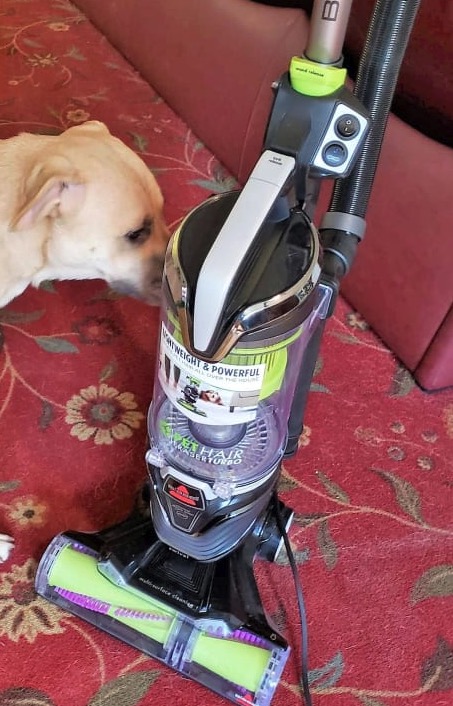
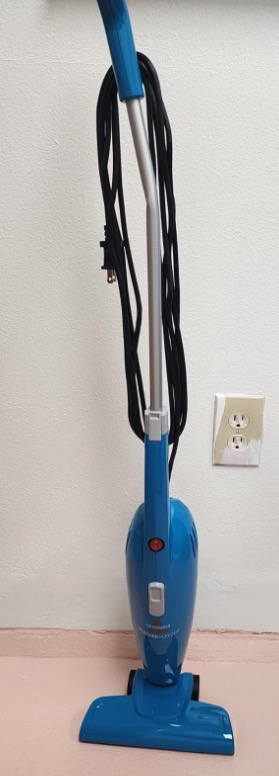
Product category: items_vacuum
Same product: no